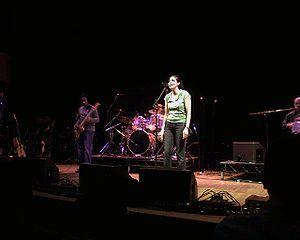
Souad Massi en concert